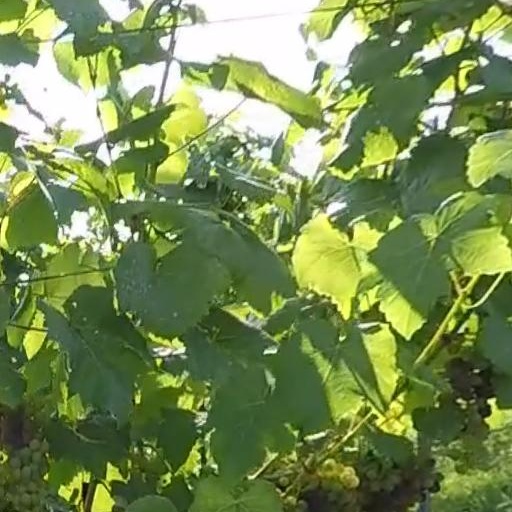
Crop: grape